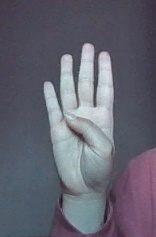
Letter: kaaf